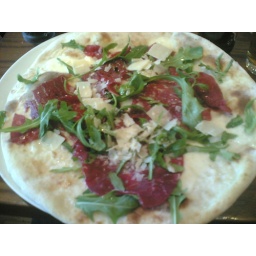
ok pizza (not quite cooked enough), awful glass box monstrosity within the RFH.